St Helena's Church, Thoroton

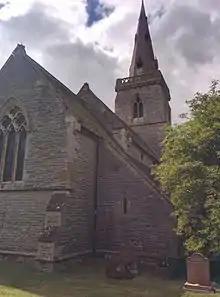

St Helena's Church, Thoroton is the Church of England parish church of Thoroton, Nottinghamshire, England. The building is Grade I listed by the Department for Digital, Culture, Media and Sport as of outstanding architectural interest.